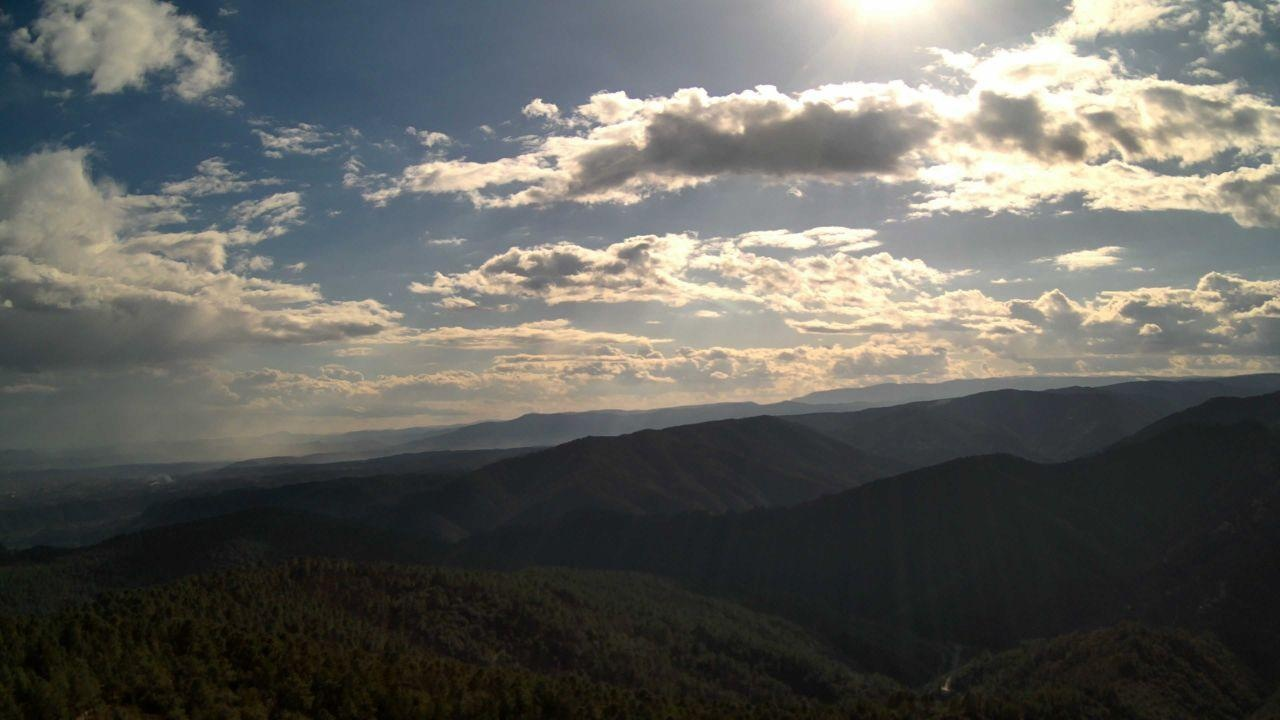
Fire: no
Smoke: yes